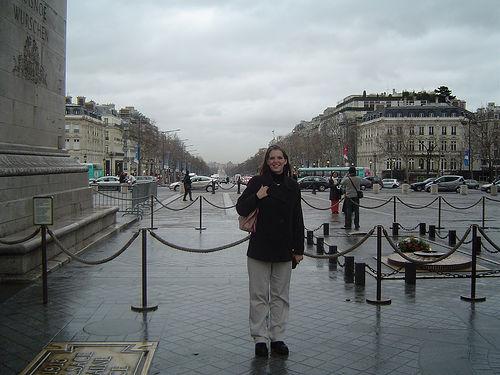
Weather: rain or strom